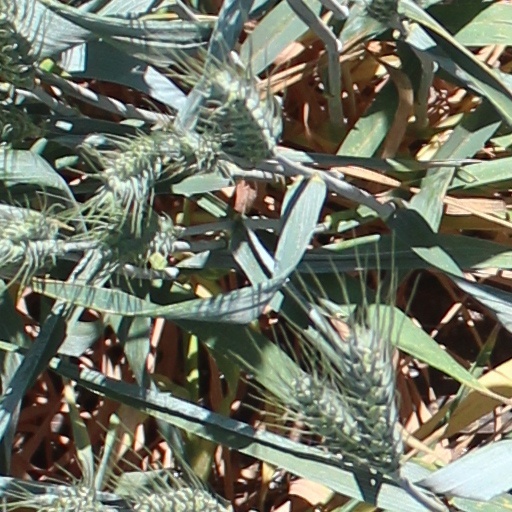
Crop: wheat